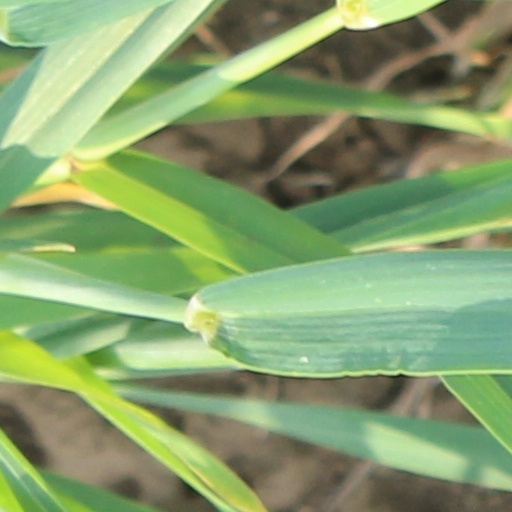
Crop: wheat